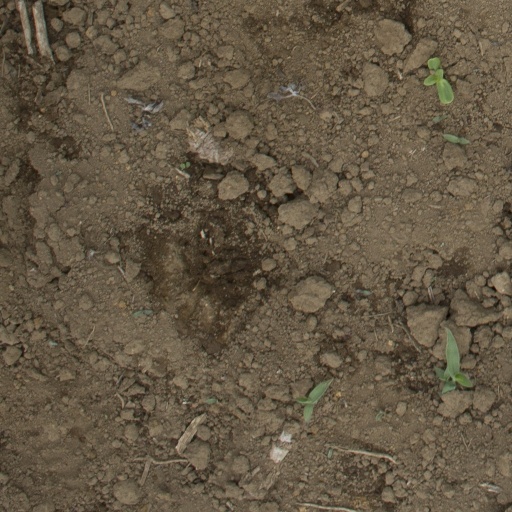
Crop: Jerusalem artichoke